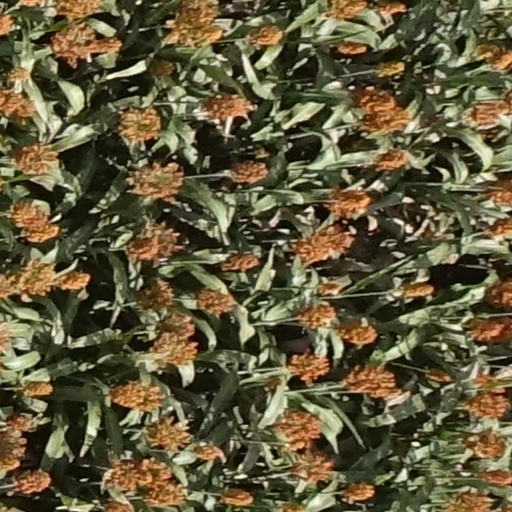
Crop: sorghum